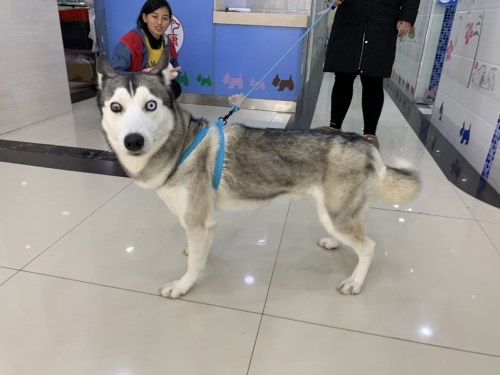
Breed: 1160-n000003-Siberian_husky